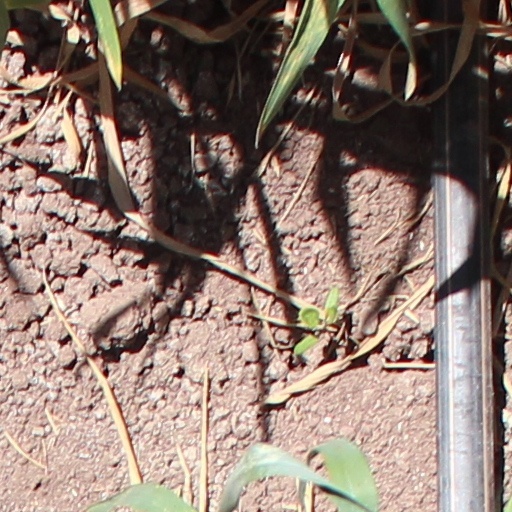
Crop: wheat